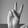
ASL letter: V